BMW X1

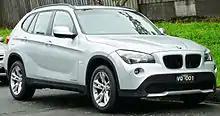
BMW X1 (E84)

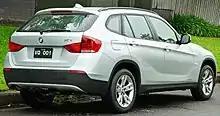
BMW X1 (E84)

The E84 X1 is the first-generation model and was originally presented as the BMW Concept X1 at the Paris Motor Show in 2008. Development of the vehicle started in 2006 when BMW identified the need for a smaller and more efficient model in its SUV line-up as petrol prices were increasing. Due to the urgent need to produce the vehicle, development and pre-production time was shortened by 40 percent compared to previous X Series models.